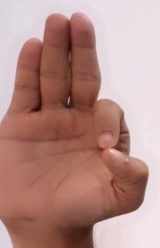
ASL sign: F